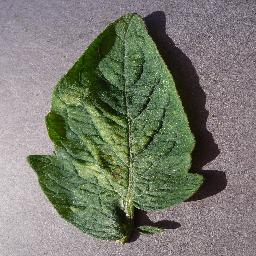
Label: Tomato___Spider_mites Two-spotted_spider_mite